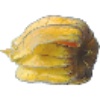
Label: physalis_with_husk